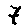
Label: 7